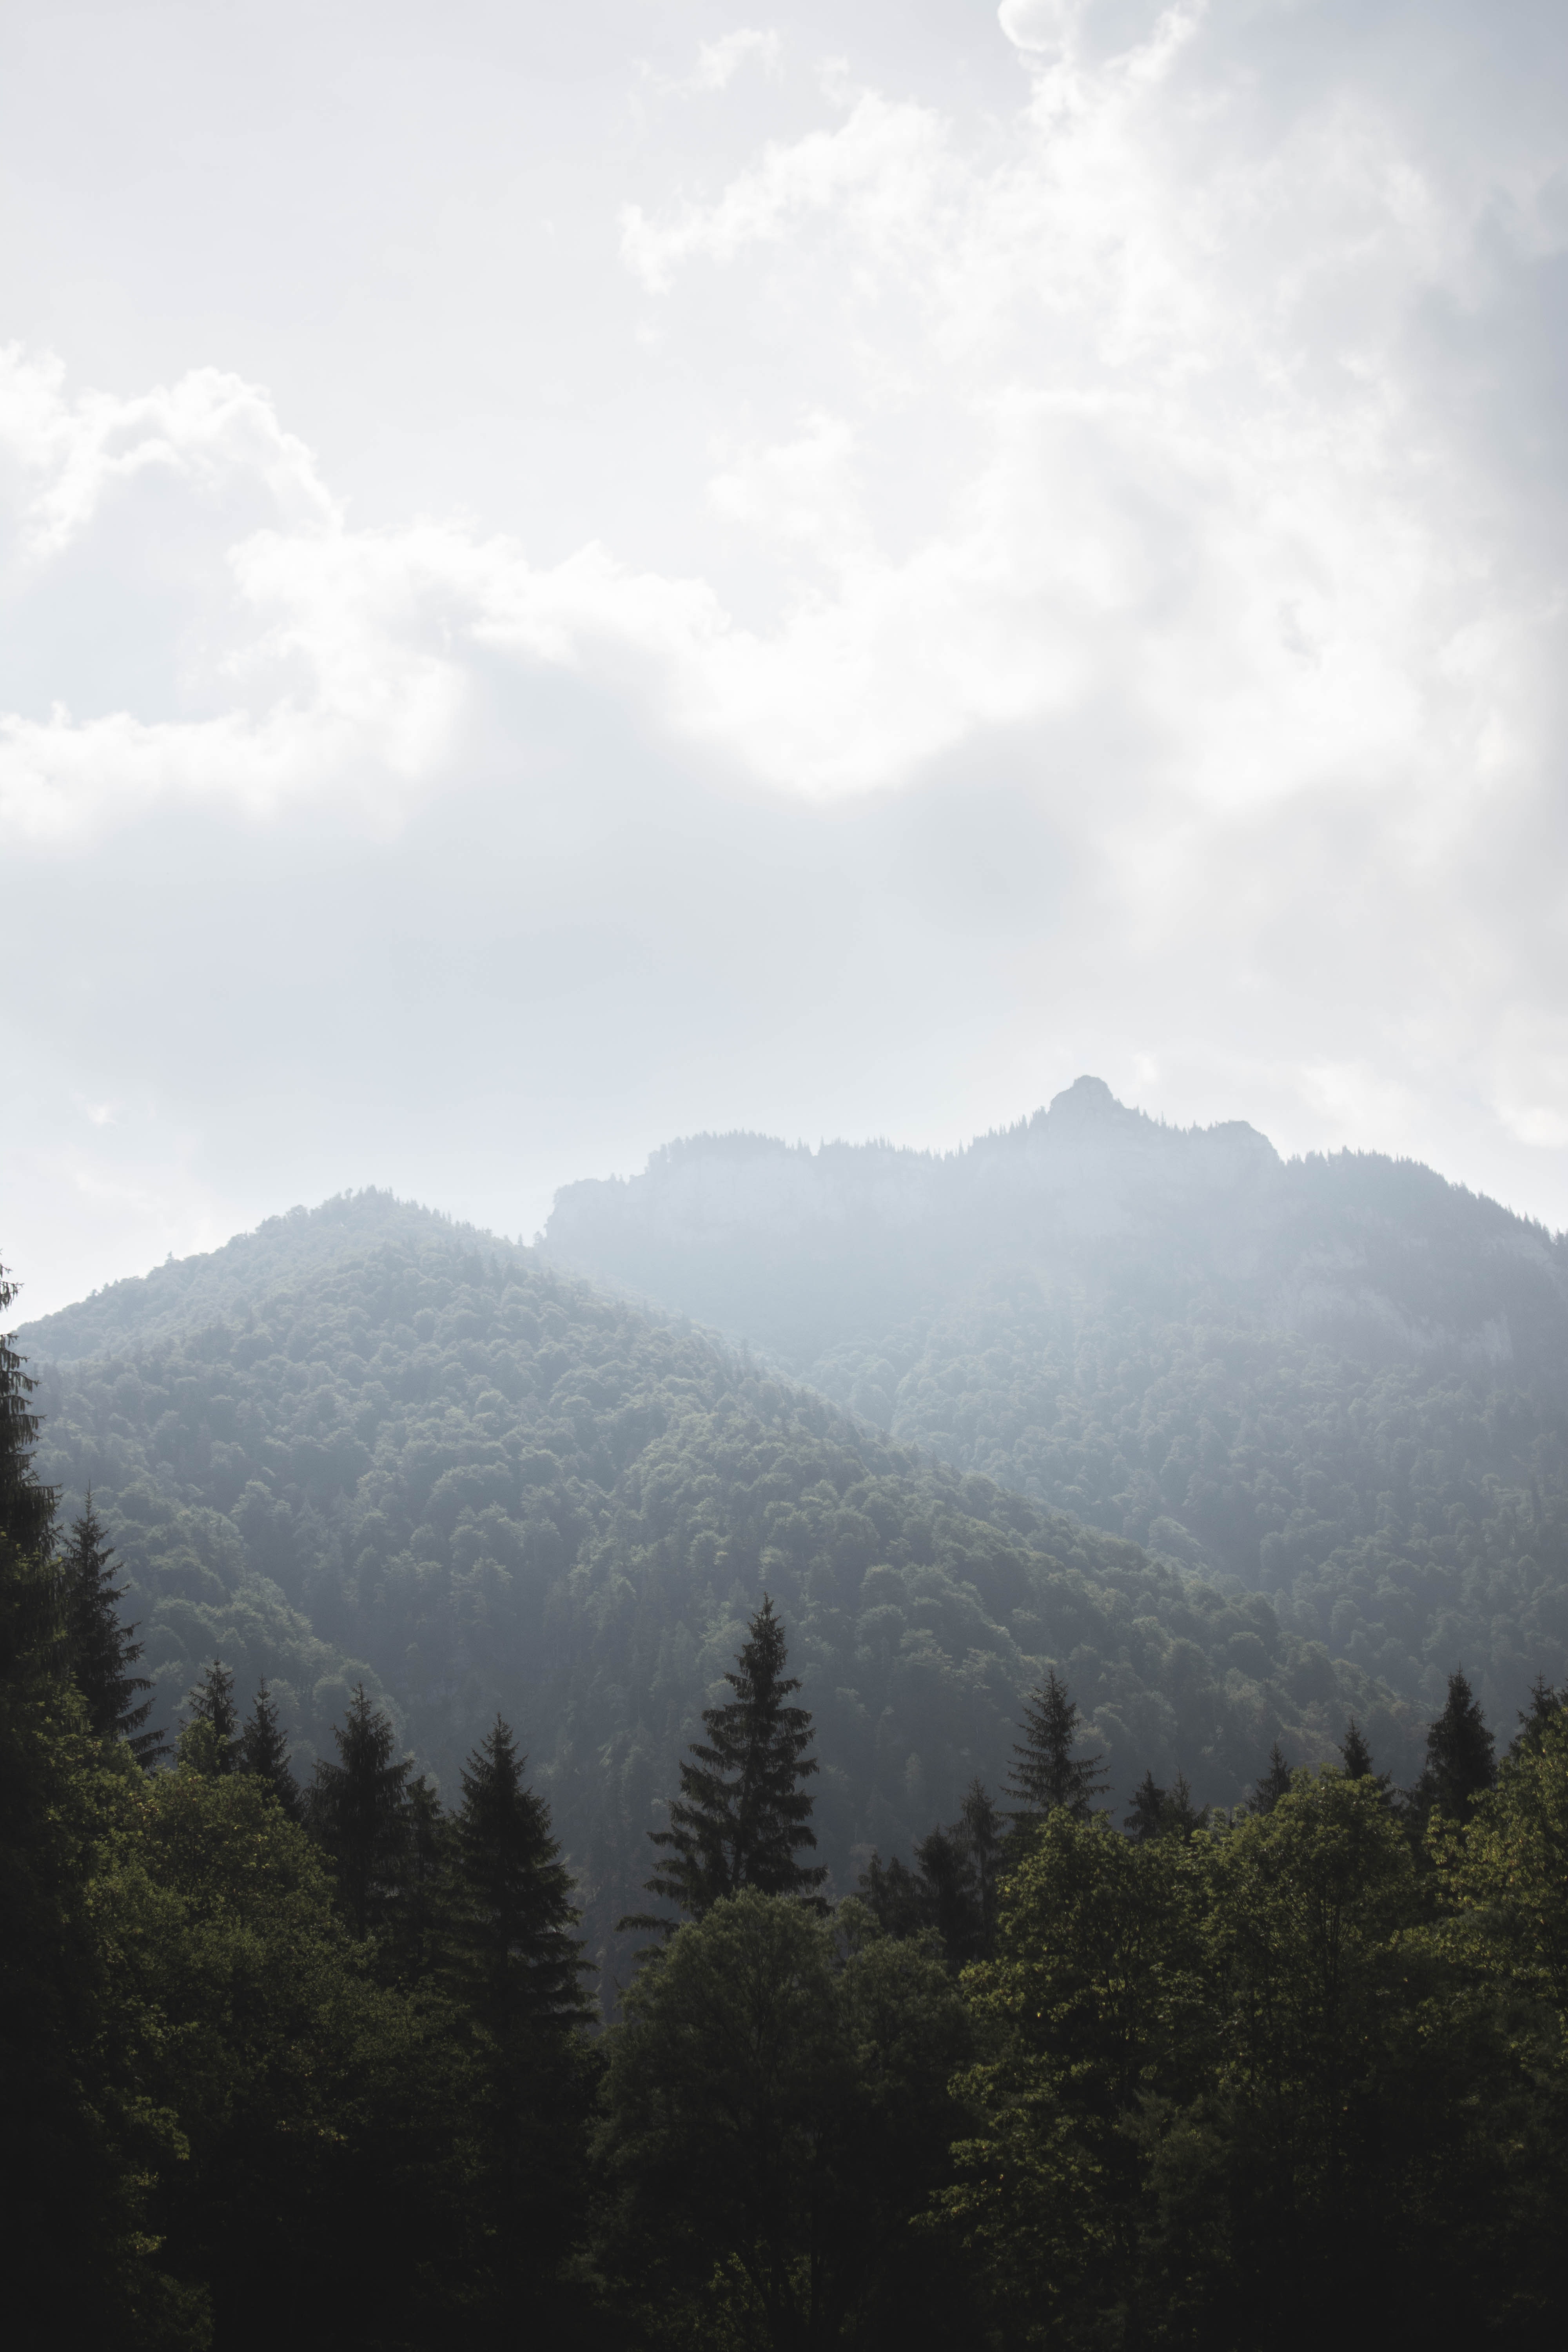
mountainous landforms, sky, mountain, highland, hill station, atmospheric phenomenon, cloud, mountain range, hill, wilderness, tree, ridge, forest, leaf, atmosphere, alps, mist, haze, valley, fog, national park, fell, landscape, mount scenery, massif, meteorological phenomenon, plant, pine, vacation, summit, road, terrain, pine family